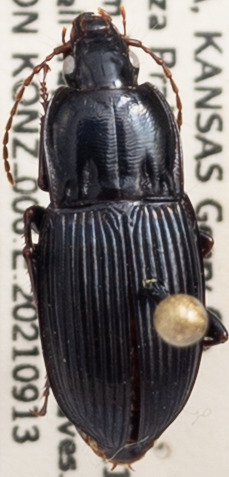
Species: Pterostichus permundus
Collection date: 2021-09-13
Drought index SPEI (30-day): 0.694
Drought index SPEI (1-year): -0.156
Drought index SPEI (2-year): -0.03